Mike Pompeo

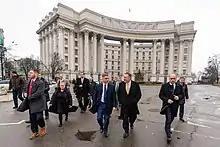
Pompeo with Ukrainian foreign minister Vadym Prystaiko in Kyiv, January 31, 2020

Pompeo defended the 2019 Turkish offensive into north-eastern Syria, saying Turkey has a "legitimate security concern" with "a terrorist threat to their south". However, Pompeo denied that the United States had given a "green light" for Turkey to attack the Kurds.